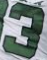
Number: 3